Music of World War I

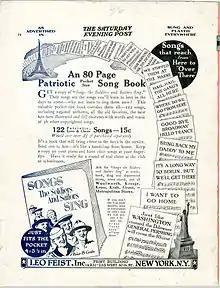
1917 advertisement for "An 80 page pocket-size patriotic song book"

At the outbreak of war, many songs were produced which called for young men to join up. Examples included "Your King and Country Want You", "Now You've Got the Khaki On" or "Kitcheners' Boys". After a few months of war and rising numbers of deaths, the recruitment songs all but disappeared, and the 1915 "Greatest hits" collection published by Francis and Day contains no recruitment songs at all. The music hall songs which mentioned the war (about a third of the total produced) were more and more dreams about the end of the war—"When the Boys Come Home" and "Keep the Home Fires Burning" are two well-known examples.